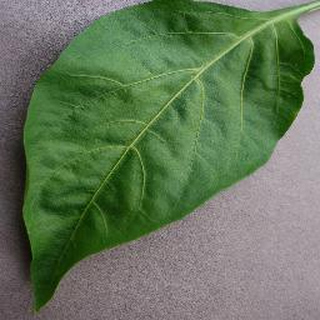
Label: healthy_bell_pepper